Residential red zone

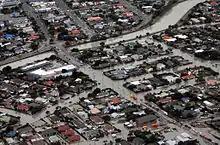
RNZAF aerial survey of damage, showing flooding due to soil liquefaction in Christchurch; most of the land in the image was later red-zoned and all structures demolished

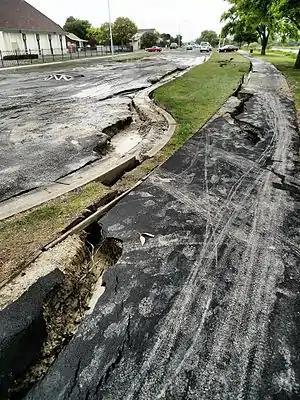
Severe land damage immediately following the February 2011 earthquake in the suburb of Avondale, part of which was later placed in the red zone (note the bump in the road where soil liquefaction pushed up an underground storm drain)

In the 2010 and 2011 earthquakes, many areas in and around Christchurch were severely affected by soil liquefaction, lateral spreading, and/or rockslides. Many flatland areas were flooded and covered in silt as a result of liquefaction, and houses and utilities were damaged. Such areas were rendered effectively uninhabitable by the quakes.